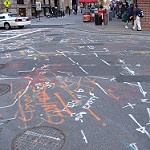
Scene: Outdoor